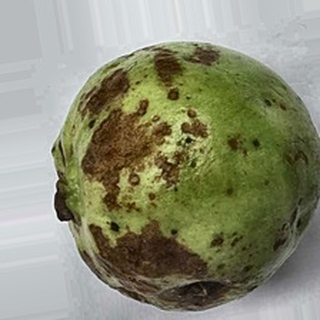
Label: guava_anthracnose